Lin Dan

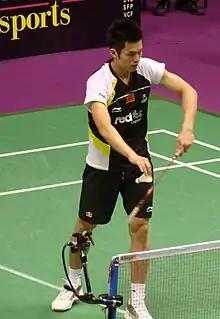
Lin Dan (CHN)

After starting the season disappointingly with quarterfinal losses at both the All England and Swiss Opens, Lin won his first title of the year at the Badminton Asia Championships in New Delhi, which also marked his first victory at this annual event.